Germanic paganism

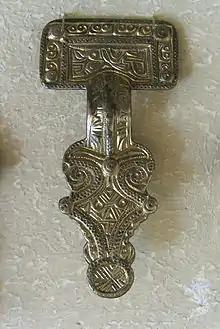
The front side of Nordendorf I fibula, found in a sixth-century Alemannic grave. The back features the Runic inscription . Either it represents the naming of three gods: Odin, Thor, and an unknown "Logathore"; or it may be a renunciation of the gods Odin and Thor.

The Roman authors Julius Caesar and Tacitus both use Roman names to describe foreign gods, but whereas Caesar claims the Germani worshiped no individual gods but only natural phenomena such as the sun, moon, and fire, Tacitus mentions a number of deities, saying that the most worshiped god is Mercury, followed by Hercules, and Mars; he also mentions Isis, Odysseus, and Laertes. Scholars generally interpret Mercury as meaning Odin, Hercules as meaning Thor, and Mars as meaning Tyr. As these names are only attested much later, however, there is some doubt about these identifications and it has been suggested that the gods Tacitus names were not worshiped by all Germanic peoples or that he has transferred information about the Gauls to the Germans.